Living Staff Living Wage

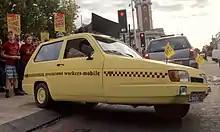
Striking staff outside the Ritzy Cinema with the Precarious Workers Mobile, a customised car used in the campaign

In July 2017 three Ritzy reps were sacked by Picturehouses on the accusation that they knew of community direct action tactics. At July demonstrations, journalist Owen Jones and MP John McDonnell attended a protest asking Picturehouses to reinstate the sacked reps, Jones declared "The Ritzy workers will win!". Two sacked staff representatives whose cases were heard at employment tribunal were unanimously found to be unfairly dismissed, citing a 'lack of neutrality at the investigation and disciplinary stages'. Following this it was also ruled that these reps must be returned to their former positions at the cinema. A separate tribunal for the third rep ruled that they had also been unfairly dismissed, with Picturehouse breaching their trade union rights and their right to Freedom of Assembly.